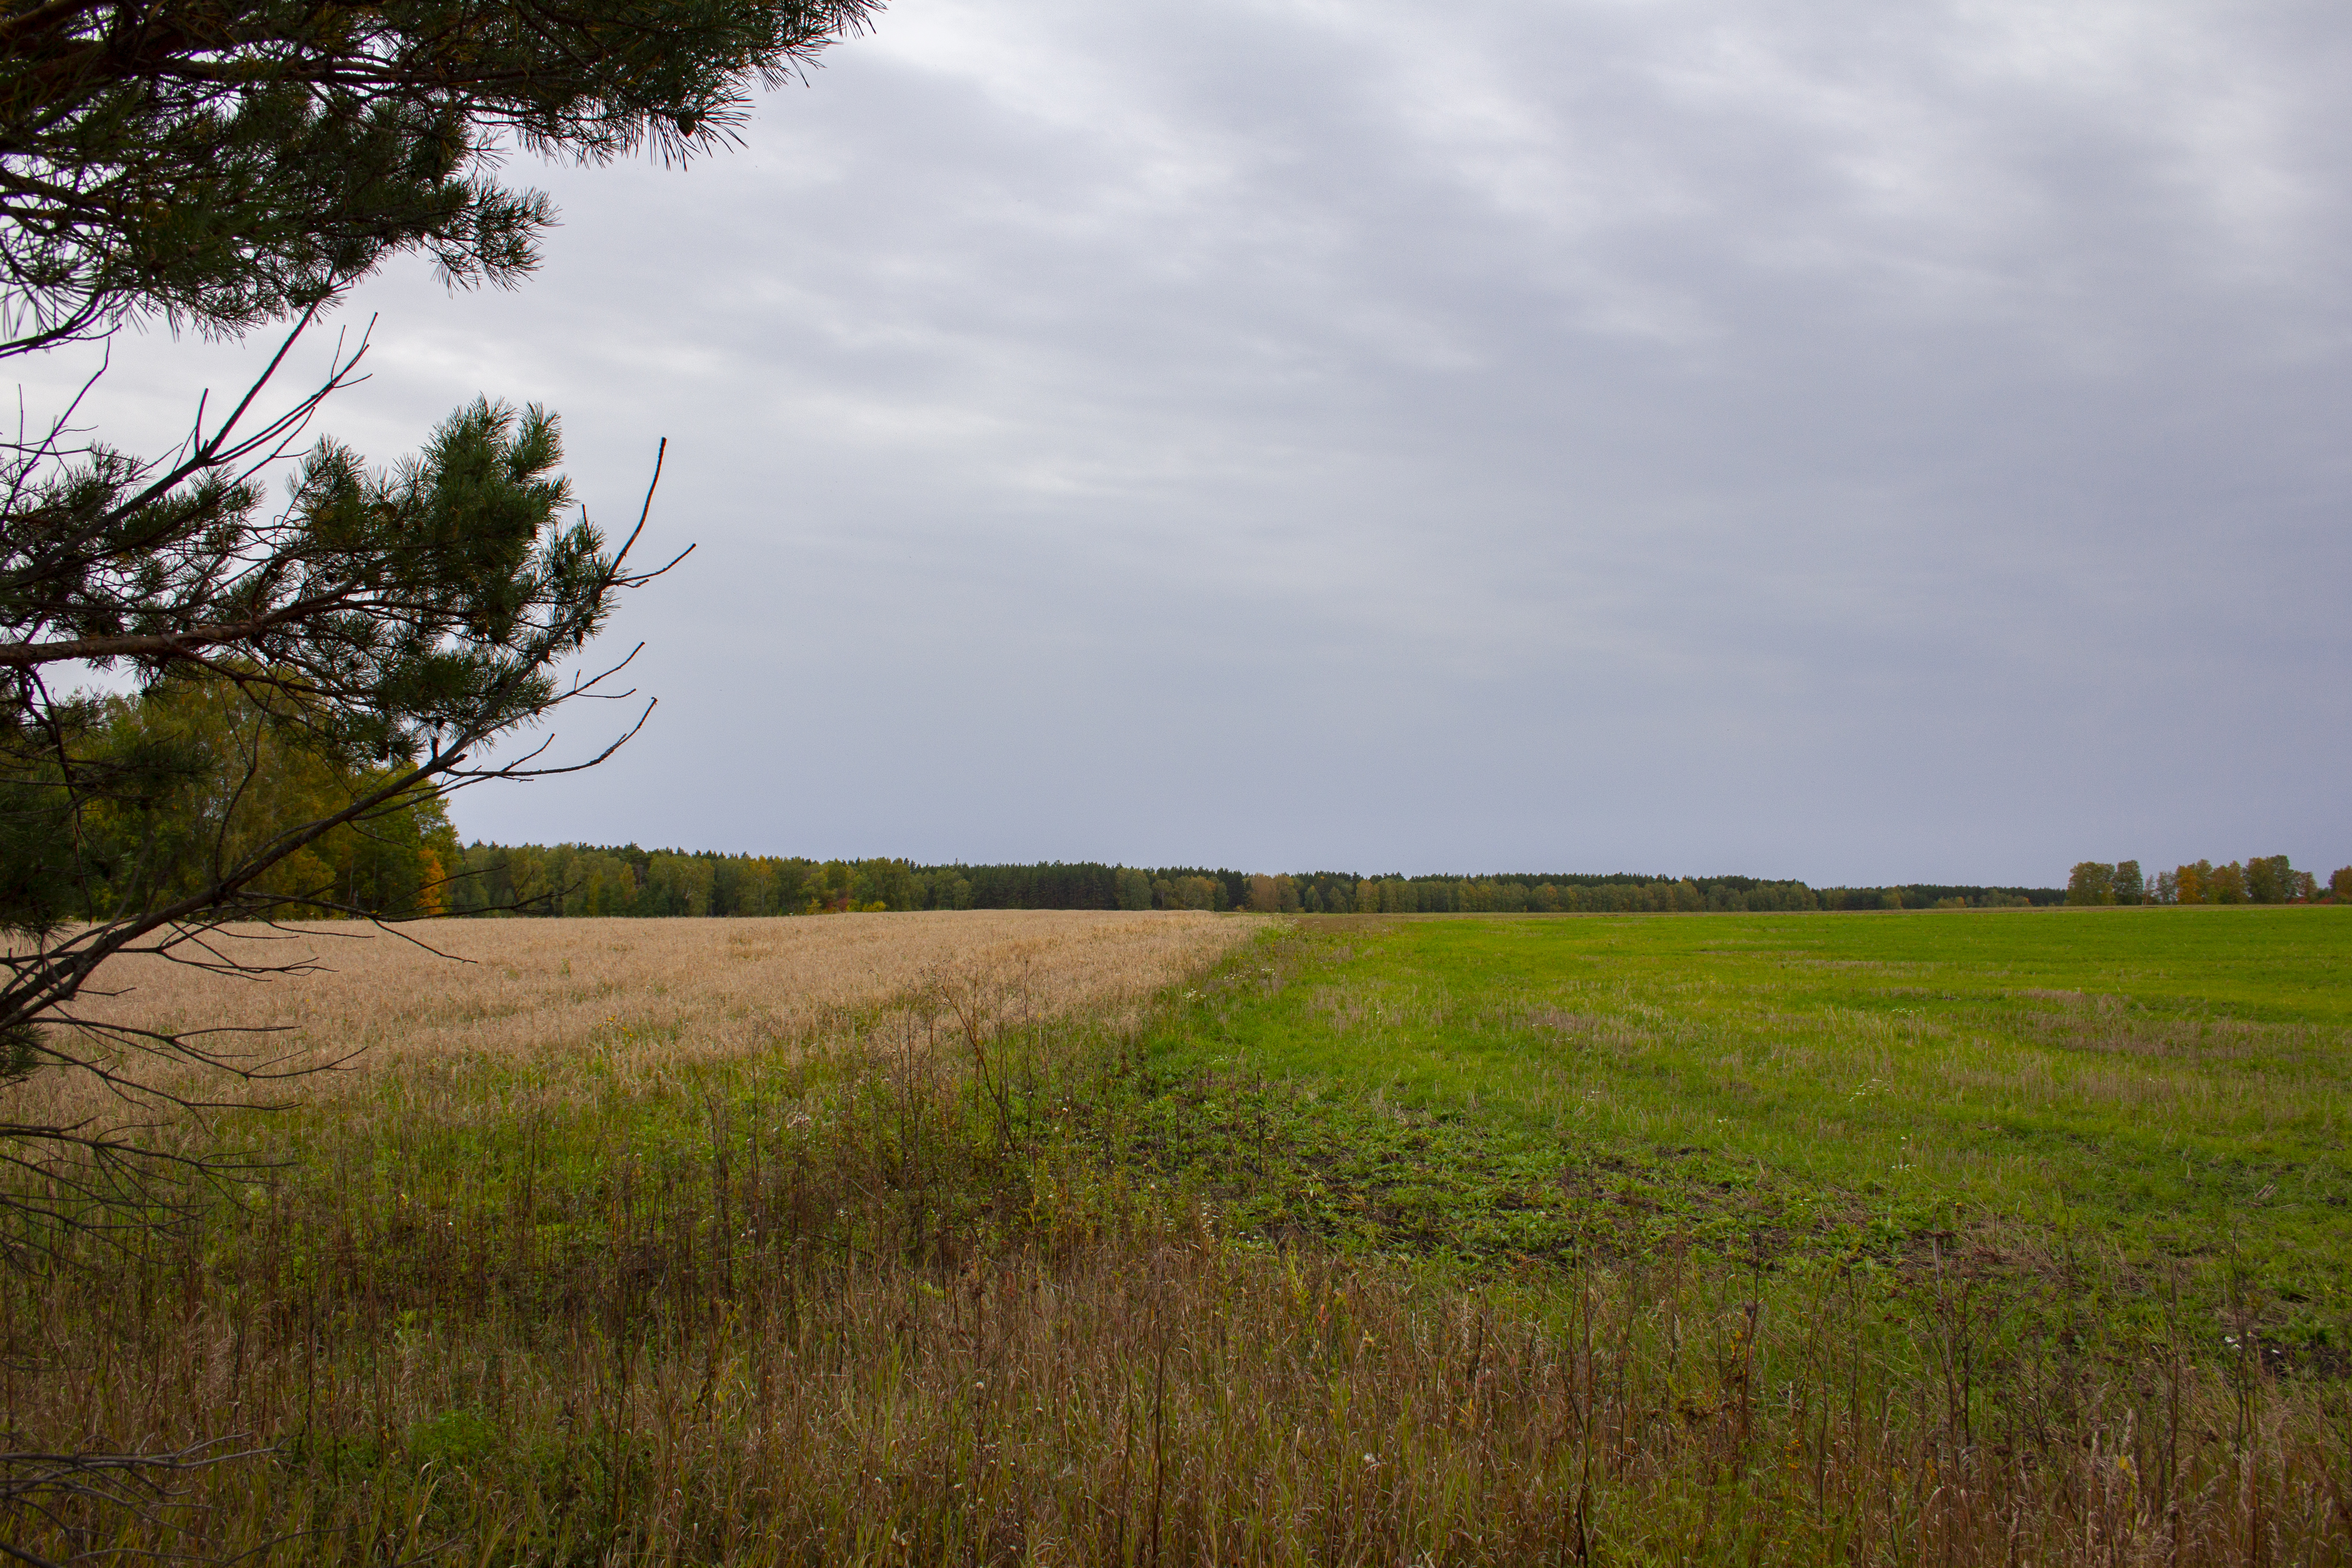
fields, grove, trees, grass, field, autumn, natural landscape, grassland, natural environment, sky, pasture, plain, prairie, tree, meadow, cloud, land lot, grass family, rural area, ecoregion, steppe, savanna, landscape, plant, farm, horizon, paddy field, fen, soil, road, meteorological phenomenon, wetland